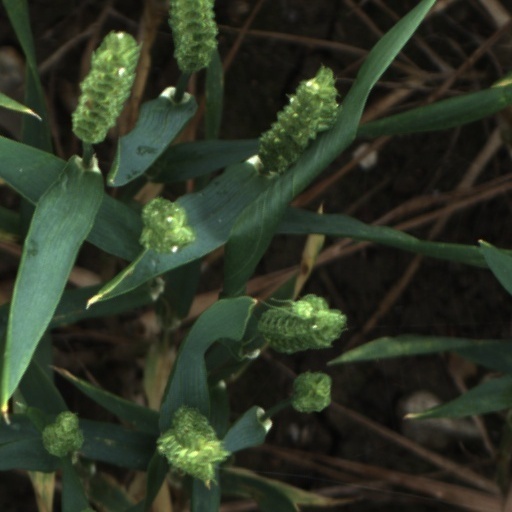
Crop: wheat